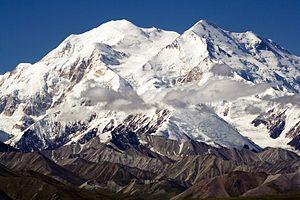
Le Denali, anciennement mont McKinley, est la plus haute montagne d'Amérique du Nord. Situé en Alaska, aux États-Unis, il culmine à 6 190 mètres d'altitude.